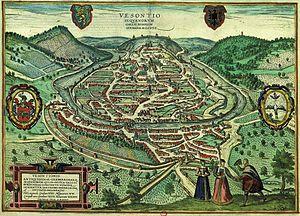
Classée ville d'Art et d'Histoire et inscrite à l'Unesco, la ville de Besançon possède un riche passé historique dont son patrimoine architectural est un témoin fort. Depuis la fondation d'un oppidum gaulois, la cité n'a cessé de se développer et de s'agrandir avant de devenir un centre culturel, militaire et économique de premier ordre. Tantôt germanique tantôt française, la capitale comtoise a gardé de nombreuses traces des différentes périodes de son histoire de l'Antiquité au XIXᵉ siècle.
La bataille de Besançon de 1575 parfois dénommée la surprise de Besançon, est une bataille qui a lieu les 20 et 21 juin 1575 dans la ville de Besançon, entre les réformés et les catholiques de la ville. Les huguenots, majoritairement d'anciens Bisontins expulsés pour cause d'hérésie quelques mois ou années auparavant, se sont réfugiés en Suisse ou à Montbéliard, où ils ont levé une armée afin de prendre Besançon et d'en faire un bastion de la Réforme. Plusieurs centaines de soldats marchent alors en direction de la ville, mais des imprévus font qu'une partie de la troupe est bloquée. C'est donc seulement une centaine d'hommes qui s'apprête à donner l'assaut. Après qu'ils ont pénétré dans la cité, une bataille s'engage, dont l'issue est une écrasante victoire catholique. La majorité des protagonistes protestants parviennent cependant à s'enfuir ; les assaillants capturés sont quant à eux pendus avec les Bisontins réputés traîtres. Cet événement a notamment pour conséquence une reprise en main définitive de la région par l'Église catholique, après plusieurs décennies d'expansion protestante.
Cette chronologie de Besançon liste les événements historiques de la ville de Besançon, située en France dans le département du Doubs en région Franche-Comté.